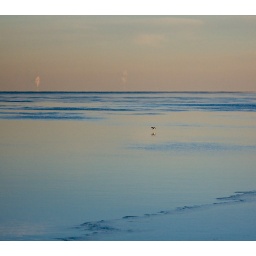
Crazy bird in freezing cold lake